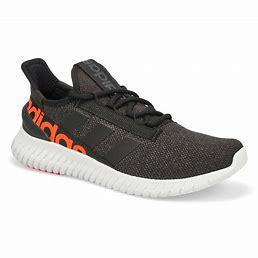
Brand: Adidas
Model: Kaptir